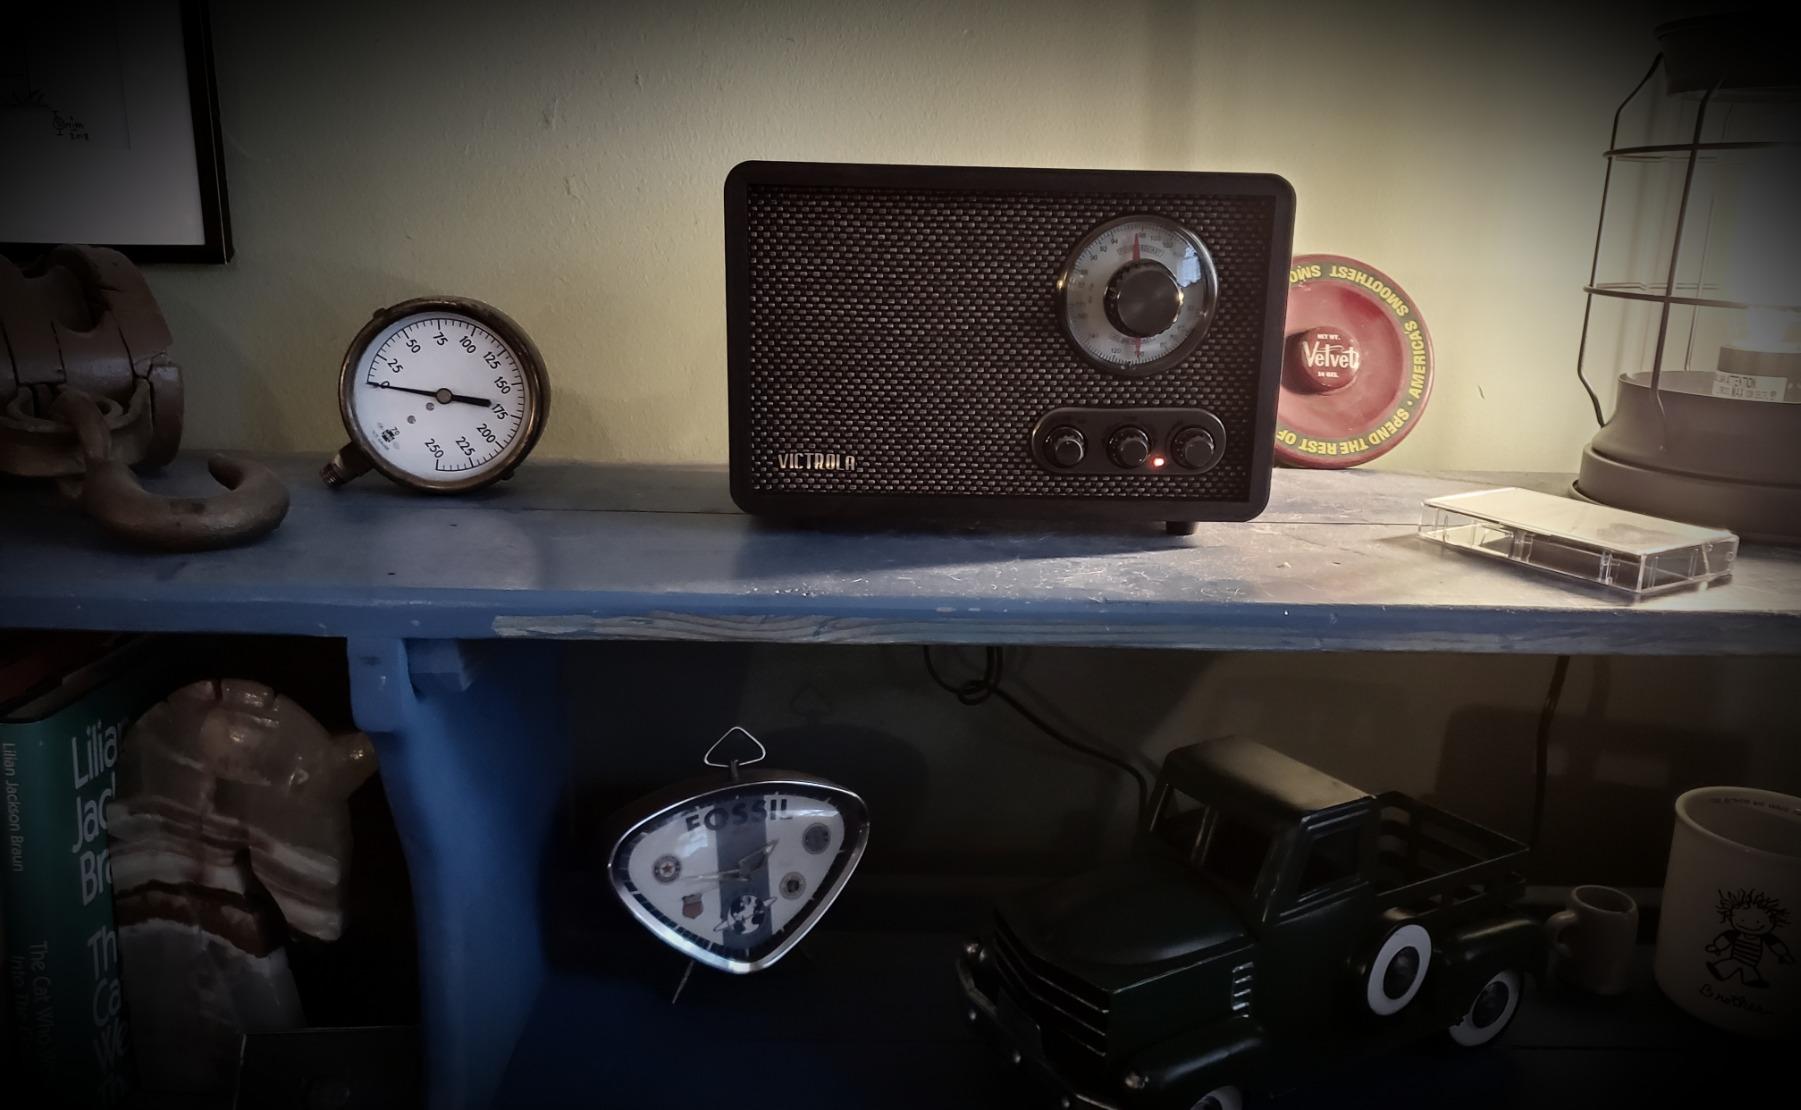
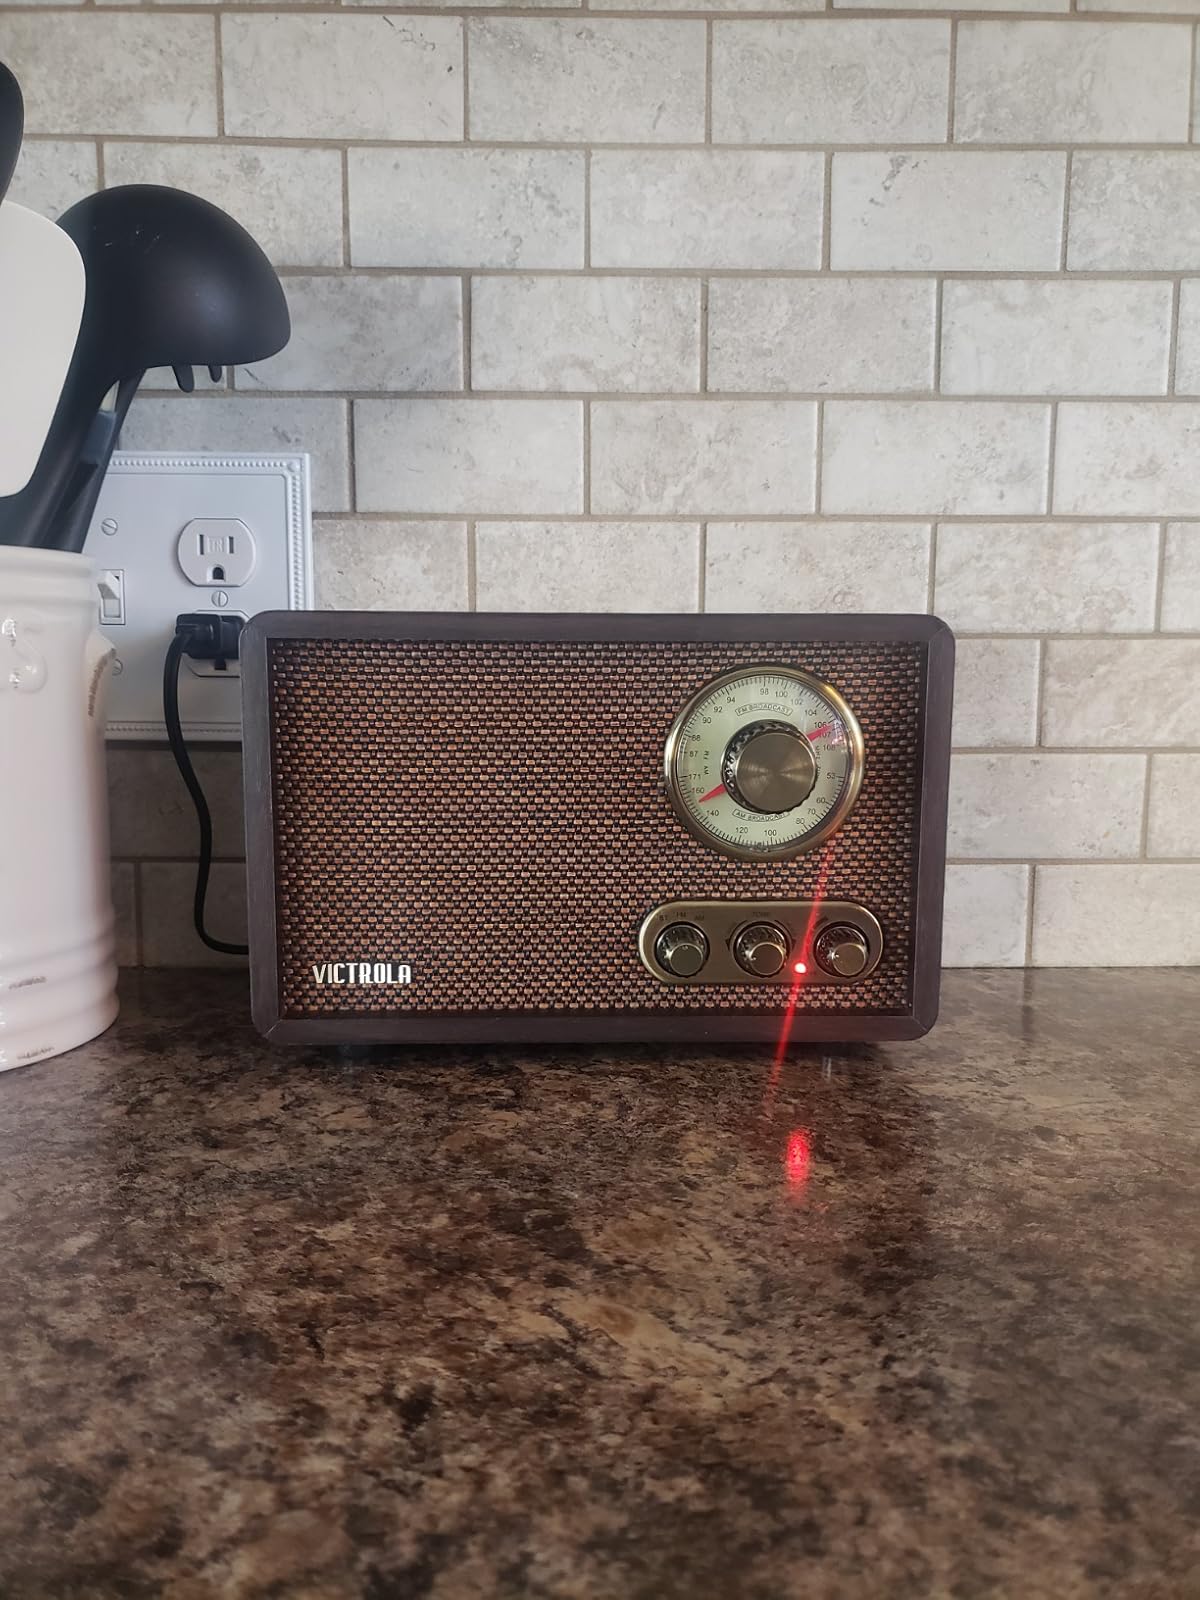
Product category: radio
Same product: yes